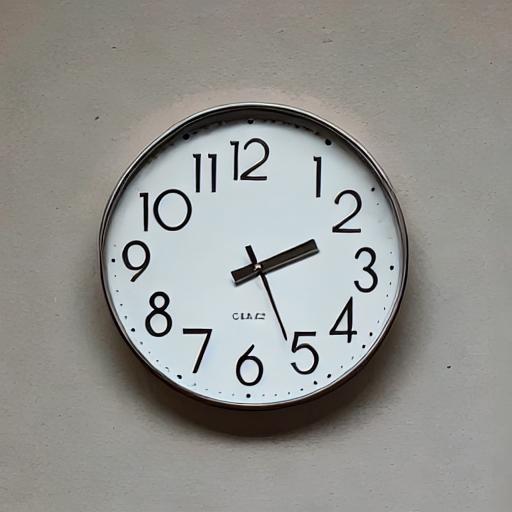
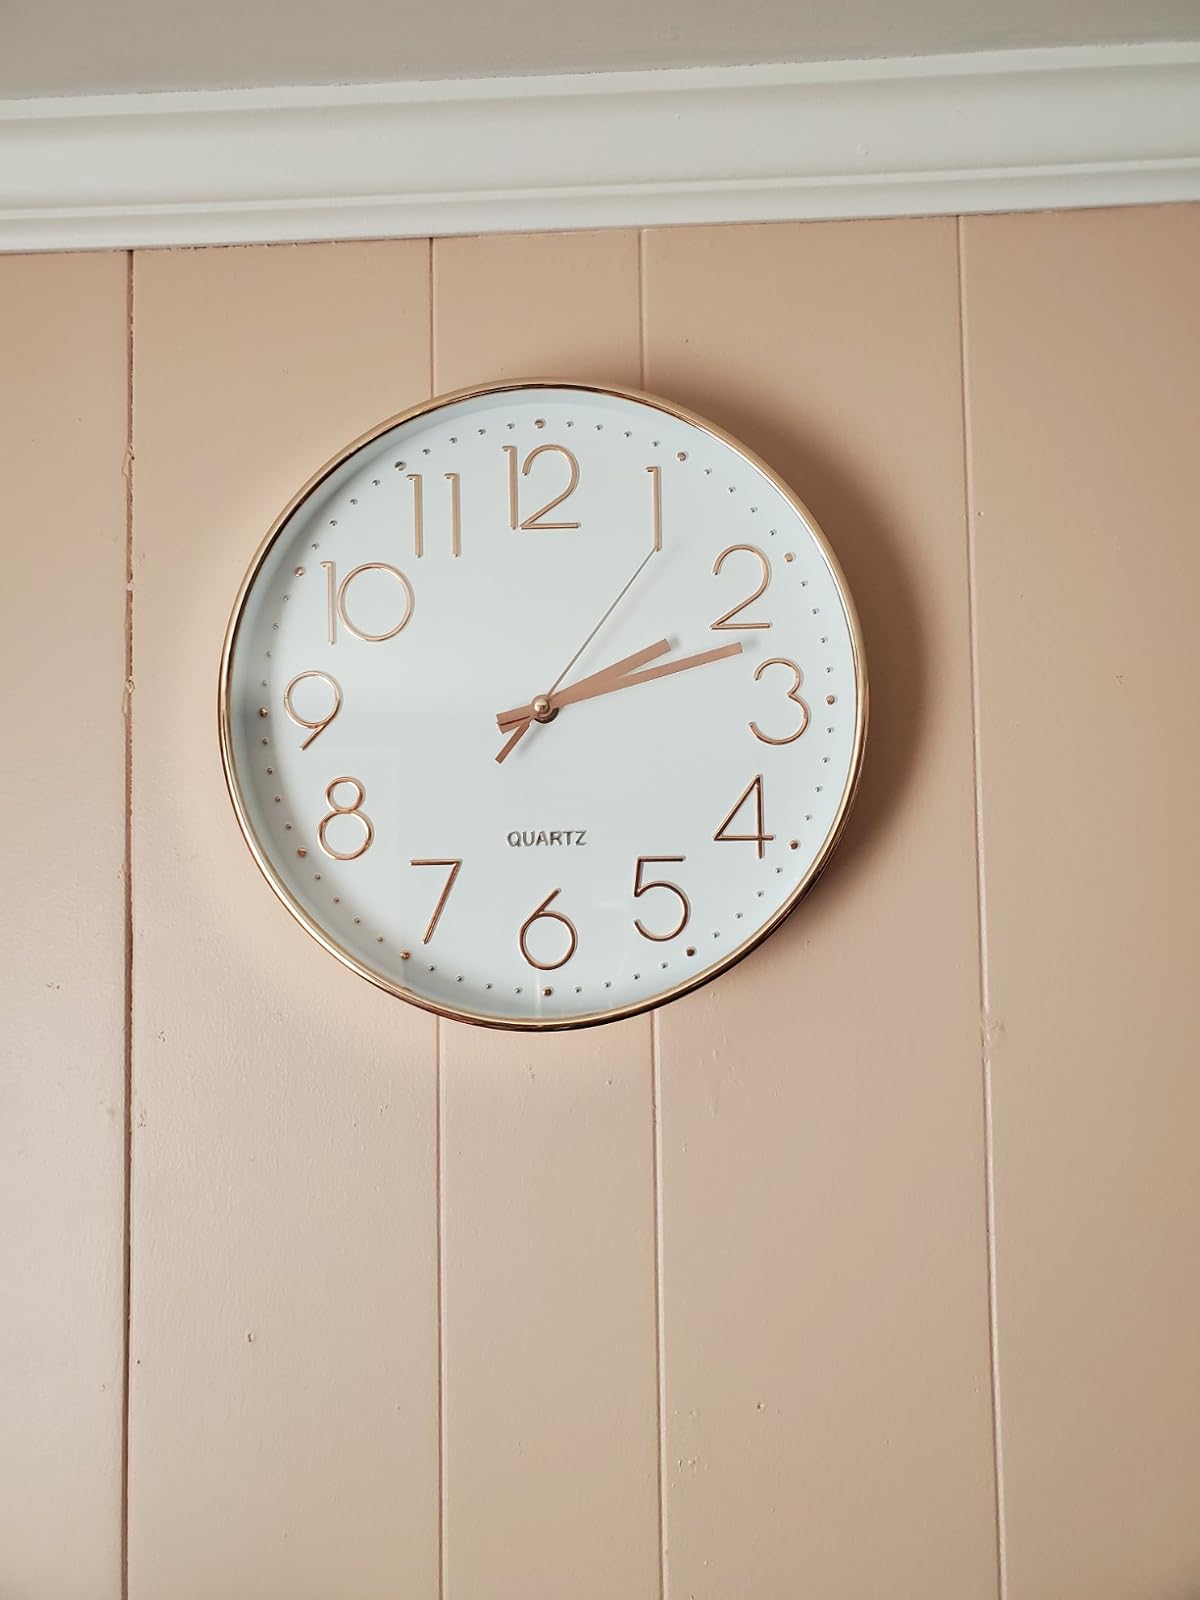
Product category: clock
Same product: no